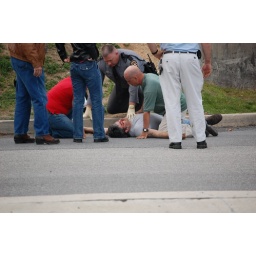
this man was hit by a car while on his bike photo 2